Rings of Chariklo

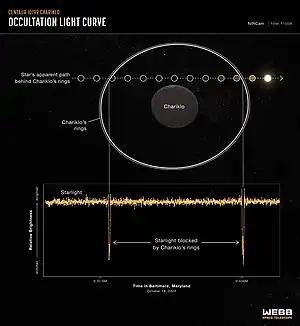
Apparent brightness measurement by James Webb Space Telescope (JWST) during Chariklo's occultation in 2022

The centaur 10199 Chariklo, with a diameter of about , is the second-smallest celestial object with confirmed rings (with 2060 Chiron being the smallest) and the fifth ringed celestial object discovered in the Solar System, after the gas giants and ice giants. Orbiting Chariklo is a bright ring system consisting of two narrow and dense bands, 6–7 km (4 mi) and 2–4 km (2 mi) wide, separated by a gap of . The rings orbit at distances of about from the centre of Chariklo, a thousandth the distance between Earth and the Moon. The discovery was made by a team of astronomers using ten telescopes at various locations in Argentina, Brazil, Chile and Uruguay in South America during observation of a stellar occultation on 3 June 2013, and was announced on 26 March 2014.